Jehiel Cochran House

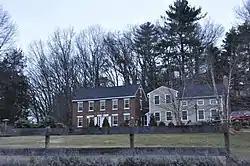

The Jehiel Cochran House (also known locally as Brickhaven) is a historic house at 65 Burnham Road in Andover, Massachusetts. It is listed on the National Register of Historic Places and Massachusetts cultural inventory records at 63 Burnham Road, but by the Andover Historical Society at 65 Burnham Road. The house, built in the 1830s, is locally distinctive for its use of brick, and for its association with the Jehiel Cochran, the brickyard owner who built it. It was listed on the National Register in 1982.